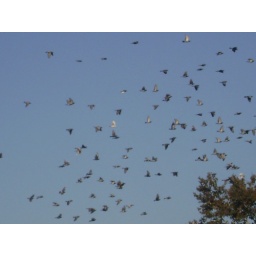
A wild flock of birds observed flying over the LA RIver.